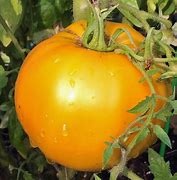
Label: tomato